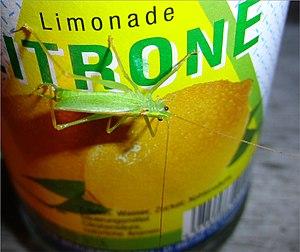
Meconema thalassinum, le Méconème tambourinaire, est un insecte orthoptère de la famille de Tettigoniidae.